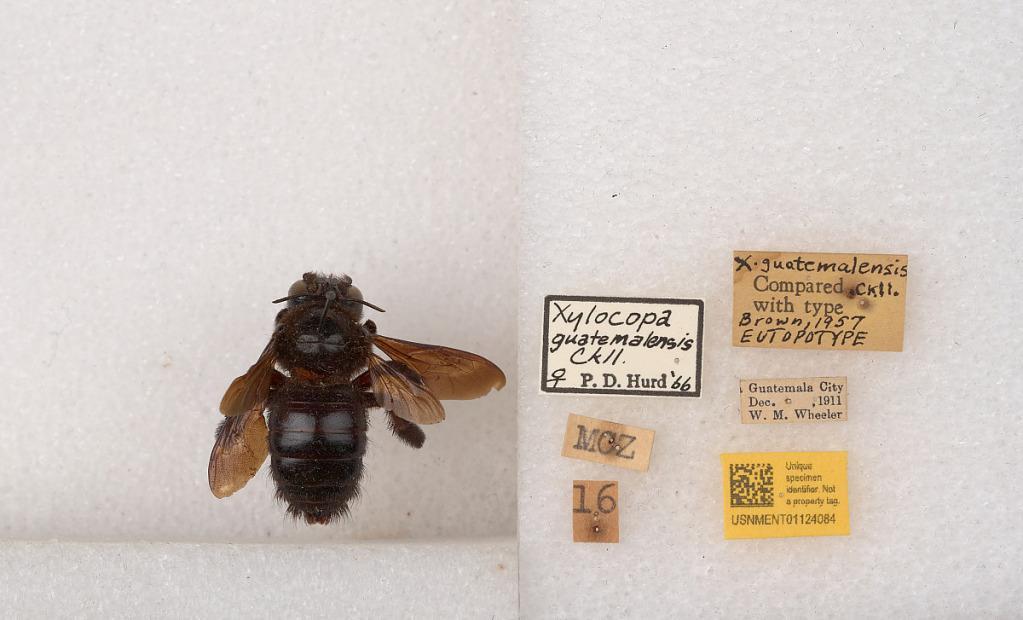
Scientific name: Xylocopa (Notoxylocopa) guatemalensis Cockerell
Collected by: W. Wheeler
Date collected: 1911-12-1
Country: Guatemala
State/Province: Guatemala
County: Guatemala
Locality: Guatemala City
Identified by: Hurd, P. D.